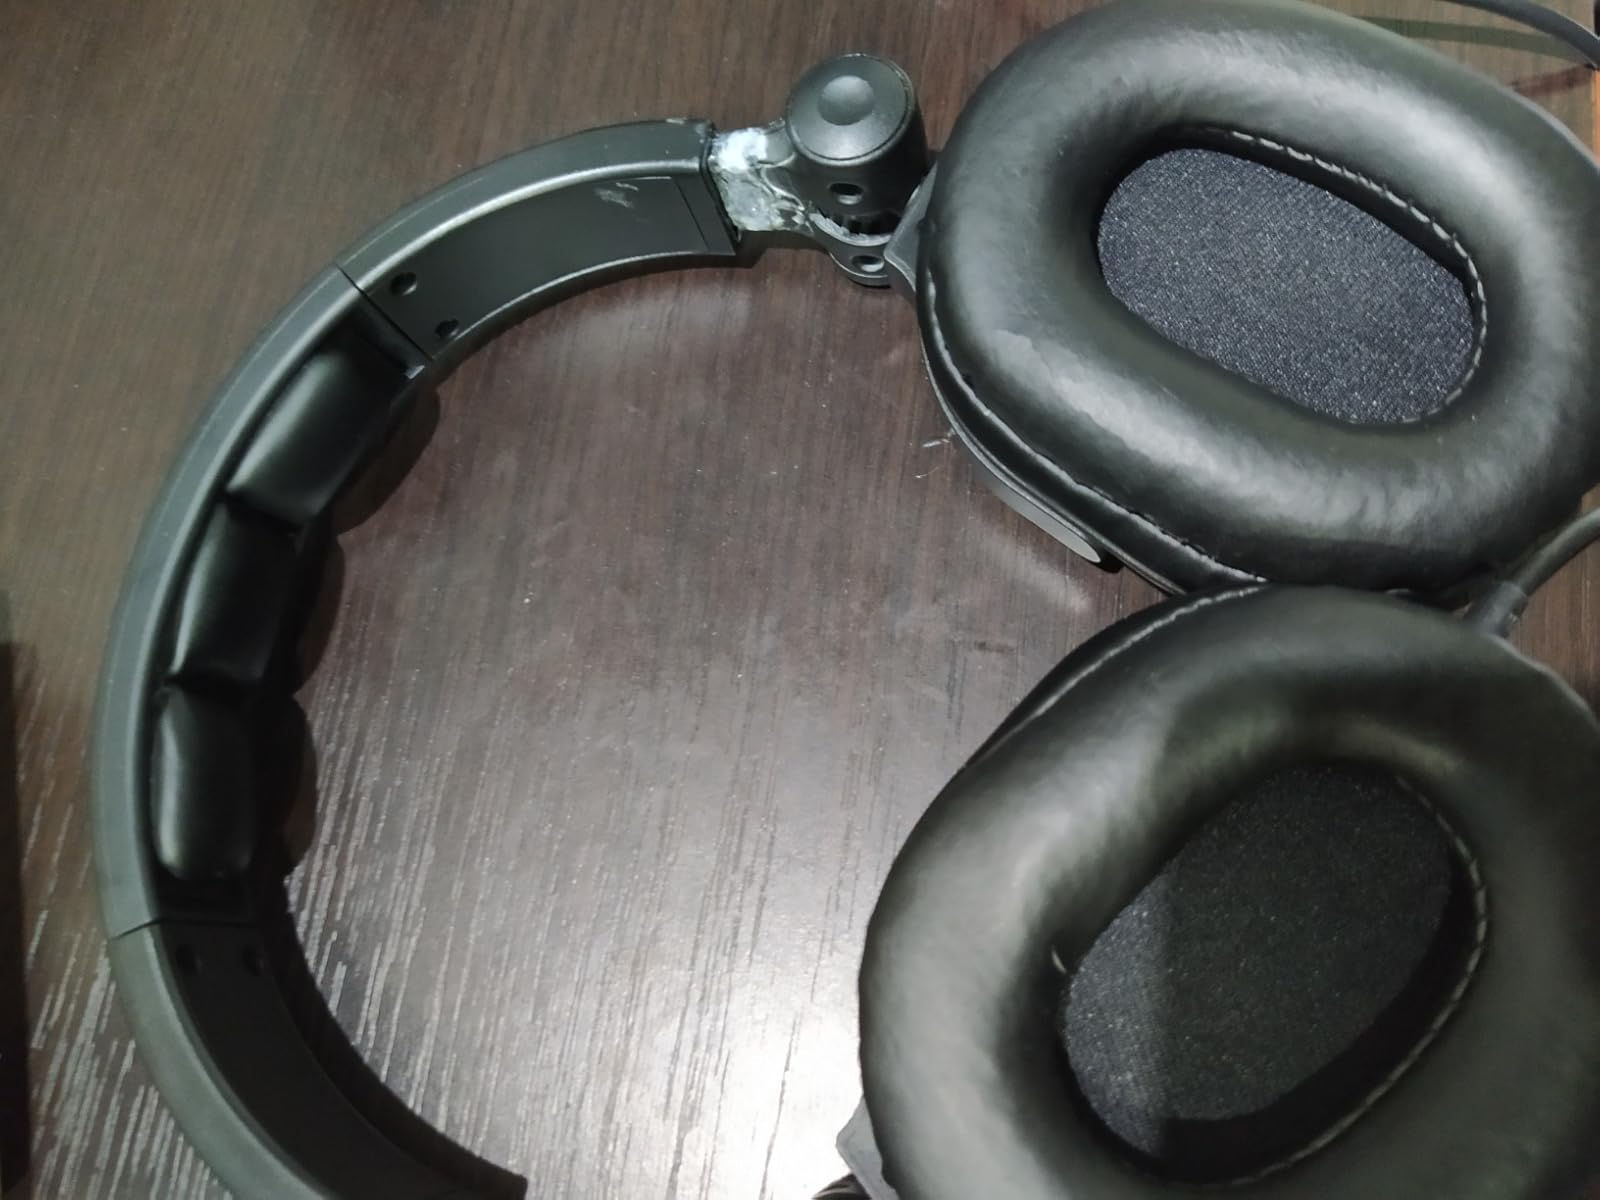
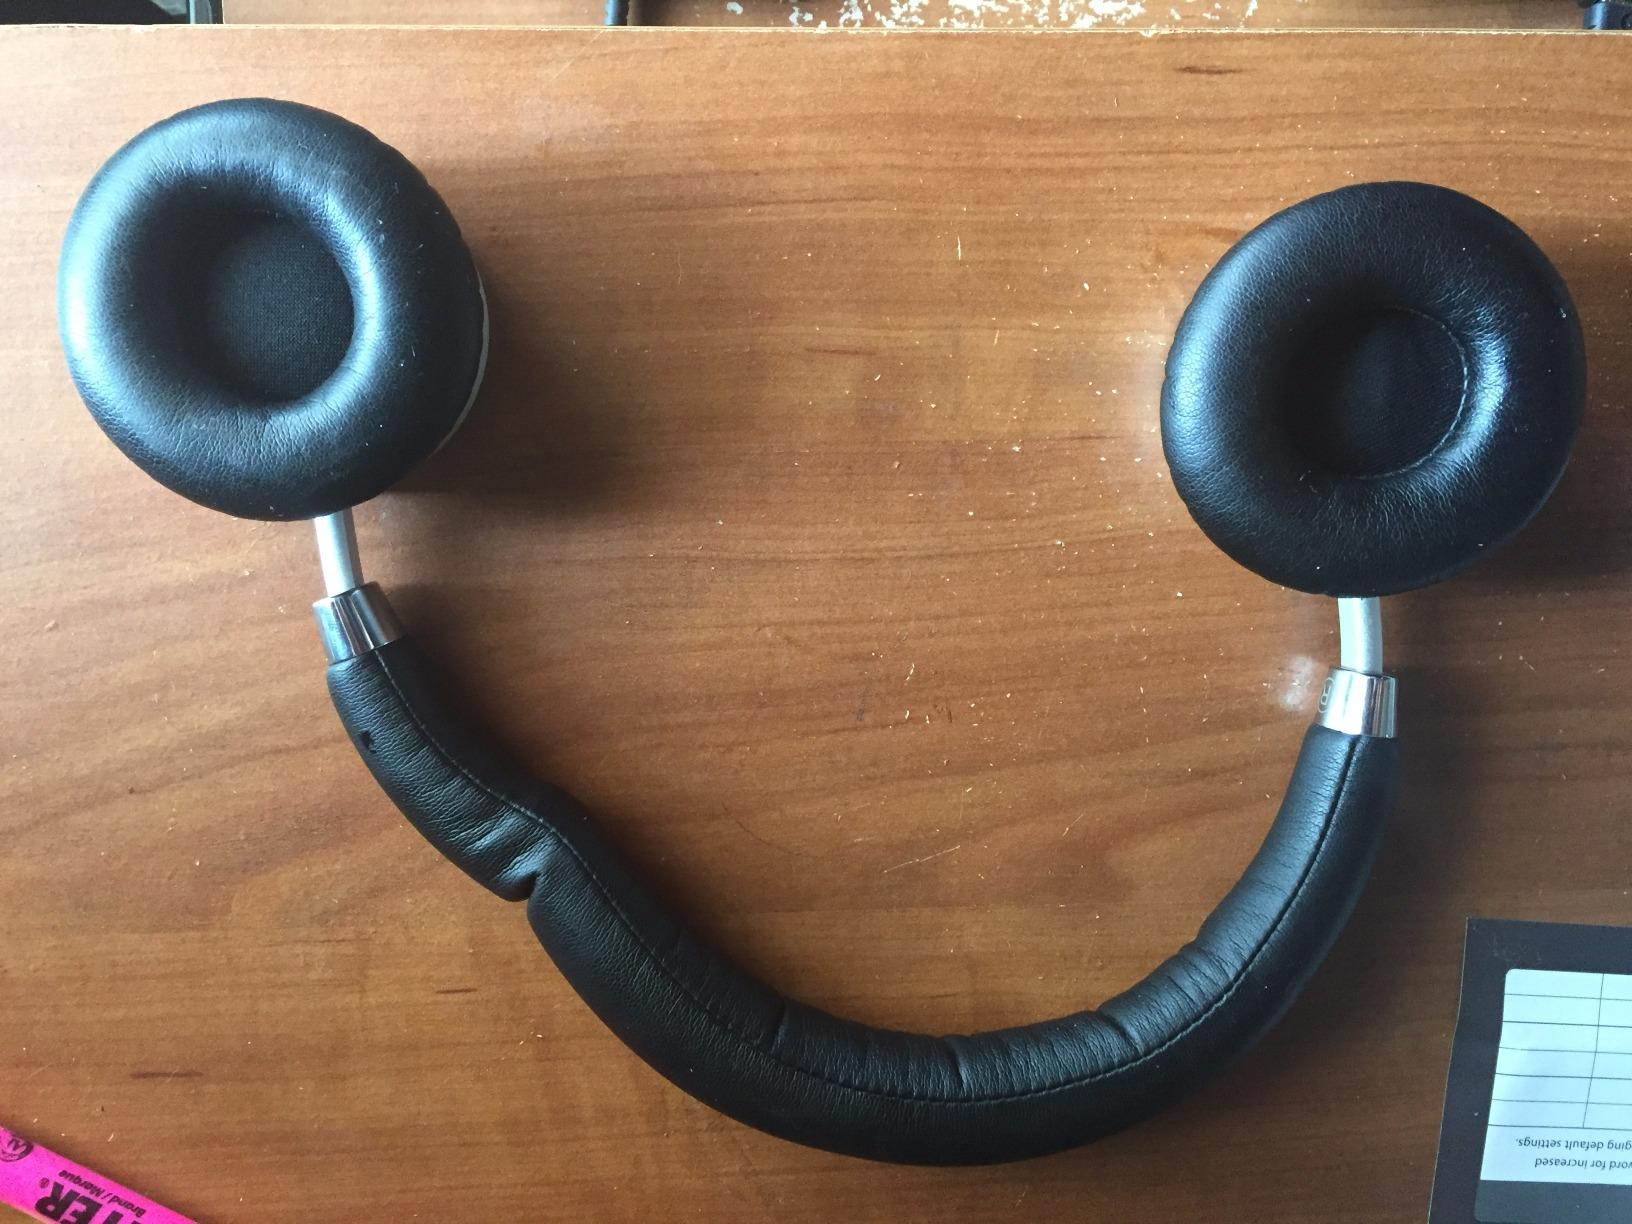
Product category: headphones
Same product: no